John Roach (bishop)

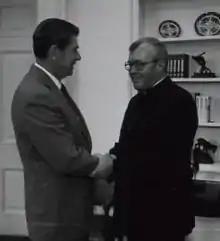
Roach and President Reagan in the Oval Office in 1982

John Robert Roach (July 31, 1921 – July 11, 2003) was an American Catholic prelate who served as Archbishop of Saint Paul and Minneapolis from 1975 to 1995. Appointed as an auxiliary bishop of the archdiocese in 1971, he his later appointment as archbishop made him the first St. Paul archbishop to have been born in Minnesota. Roach delivered a benediction at Jimmy Carter's inauguration in 1977 and was head of the National Conference of Catholic Bishops from 1980 to 1983. In 1985, he was arrested for drunk driving after crashing into a convenience store; he would later admit to being an alcoholic. Roach was alleged by MPR News to have protected and reassigned a priest accused of molesting girls. Both MPR and the Star Tribune criticised his handling of cases of sexual abuse by clergy. He oversaw a major reorganization and renovation of the Saint Paul Seminary and its affiliation and merger with the University of St. Thomas. He retired at age 74 on September 5, 1995, succeeded by Harry Flynn. Roach died at age 81 on July 11, 2003.